Seal of New York City

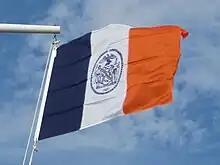
Flag of New York City

Prior to 1915, New York City did not have an official flag. Unofficially, a flag was in use throughout the city that featured an unofficial version of the city seal, in blue, on a white field. A 1915 Arts Commission committee which redesigned the city seal noted that there was no record that the city had adopted this flag. At the committee's recommendation, the city adopted its current flag in 1915, featuring a modified version of the newly adopted city seal—the modification being the absence of the seal's Latin legend.